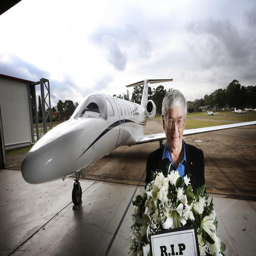
person holds a wake for general aviation .